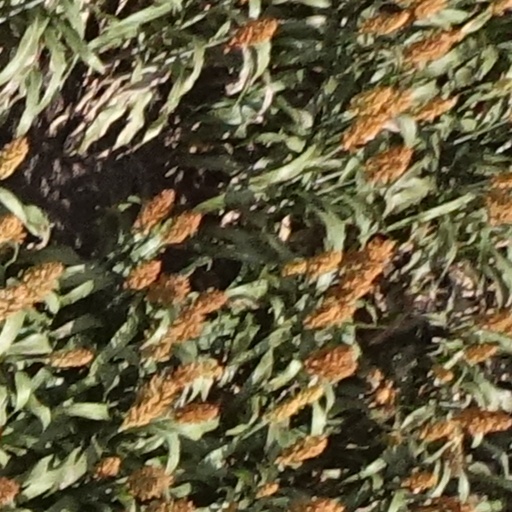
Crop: sorghum